Joseph Chamberlain

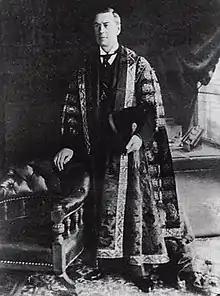
Joseph Chamberlain in the Chancellor's robes of Birmingham University

As an extension of Chamberlain's desire for Imperial Federation against a growing global shift towards the German Empire and the United States of America, he sought to unify and strengthen the imperial economy on the model of Otto von Bismarck's "Zollverein" and the American protective system. This desire was manifested in the policy of imperial preference, which imposed tariffs on foreign imports to favour imperial trade and generate revenue to finance social improvements. To do so, Chamberlain prepared to end the free trade consensus that had dominated British economics since the repeal of the Corn Laws in 1846.